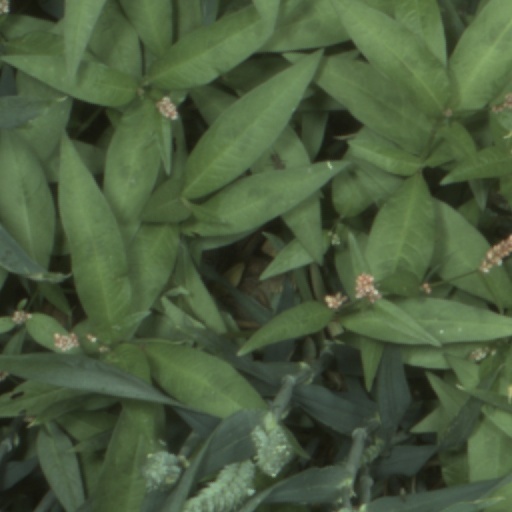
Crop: wheat